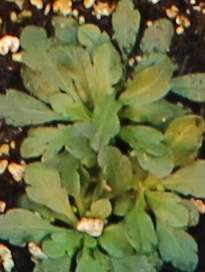
Label: Horseweed